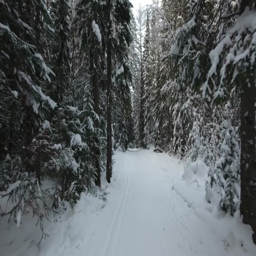
panorama of the winter forest